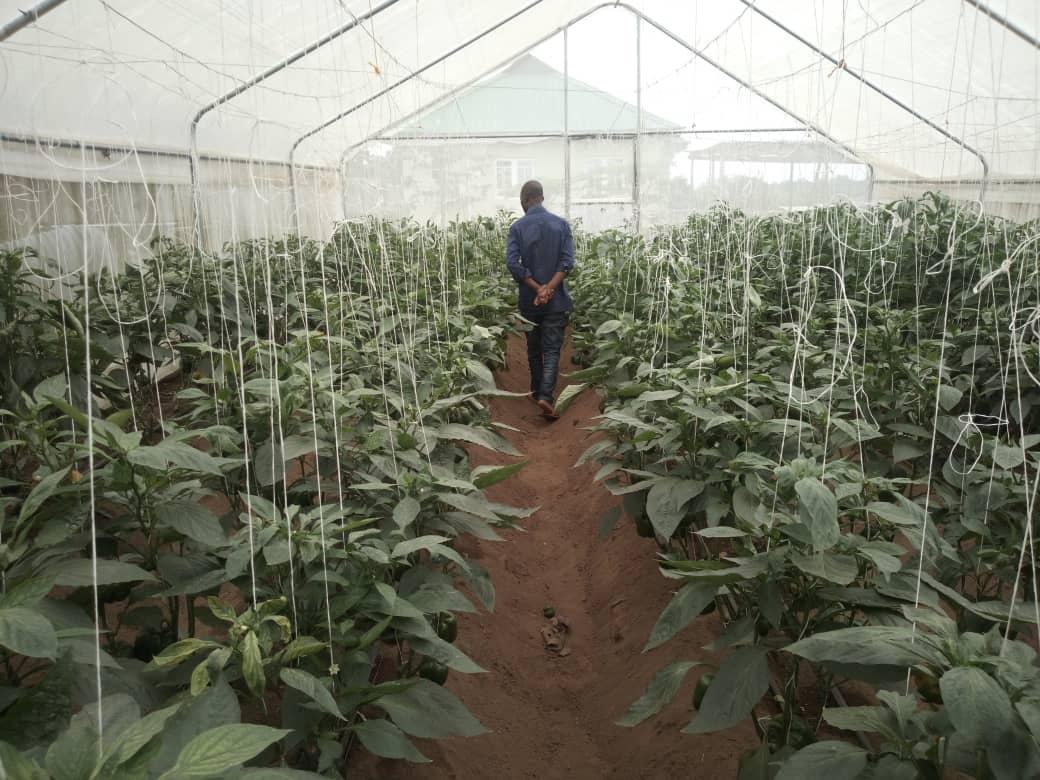
Mkulima aliepo ndani ya hema kubwa lenye miche mingi iliyoota na yenye afya, ambapo mazingira yamebuniwa kwa ustadi ili kuhakikisha ukuaji bora wa mazao. Kilimo iki cha viwanda huchangia kuongeza tija na ubora wa miche inayolimwa hivyo husaidia kuongeza uzalishaji na kuhakikisha chakula kinapatikana kwa wingi katika soko.